Îles des Saintes

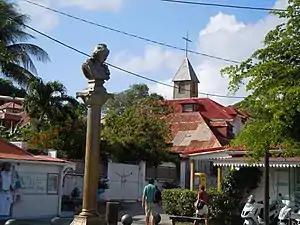
Tourists at Place du Débarcadère

The Conservatoire du littoral agency has acquired several areas, in particular "Grand Ilet" and "Chameau" hill, under the framework of the national program of protection of natural spaces.